Paul Chater

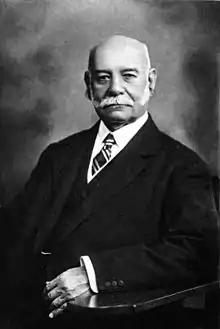
Sir Paul Chater in 1924

Sir Catchick Paul Chater (8 September 1846 – 27 May 1926) was a prominent British businessman of Armenian descent in colonial Hong Kong, whose family roots were in Calcutta, India.